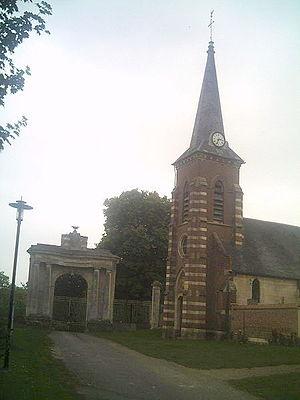
Oissy est une commune française située dans le département de la Somme, en région Hauts-de-France.